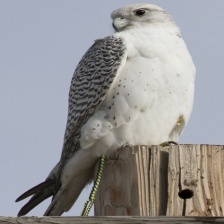
Species: GYRFALCON
Scientific name: FALCO RUSTICOLUS